Dindigul

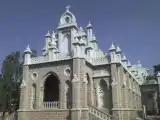
St. Mary's Hr. Sec. School is one of the oldest schools in the city, since 1850.

As of 2011, there are 19 municipal primary schools, 23 other primary schools, eight middle schools and 13 higher secondary schools in the city. There were ten other private schools within the town. There were three engineering colleges and three arts and science colleges. Gandhigram Rural university and Mother Teresa Women's University are the two universities present in Dindigul.